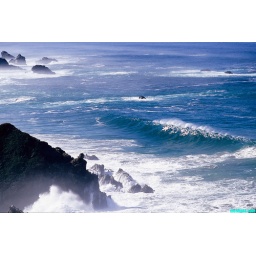
large swells hitting the rocks below the bridge